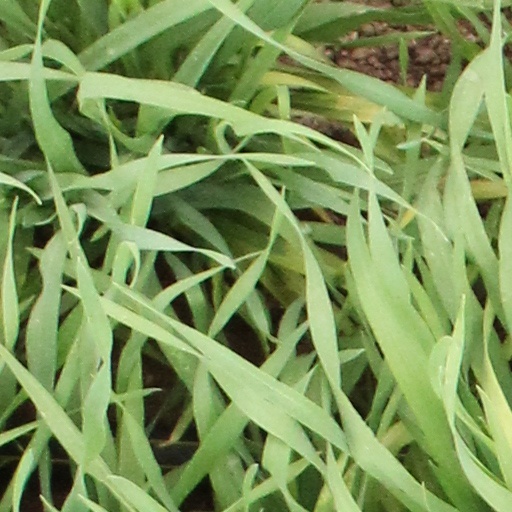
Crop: wheat